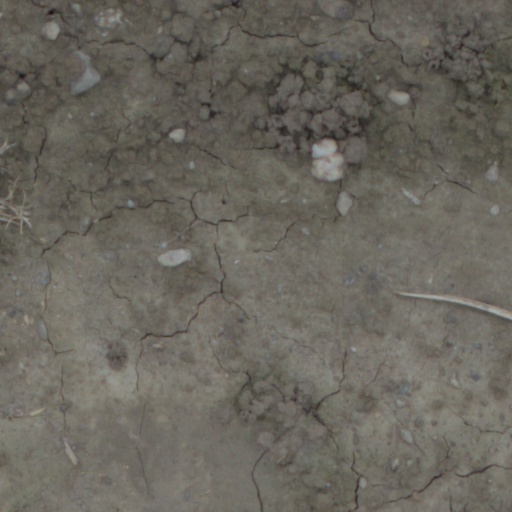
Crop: wheat